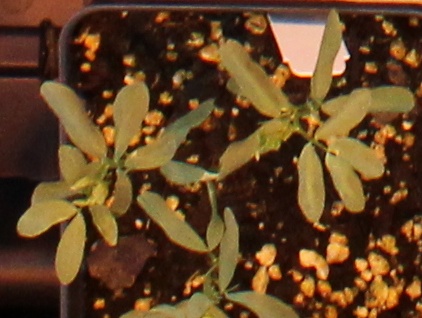
Label: Lentil